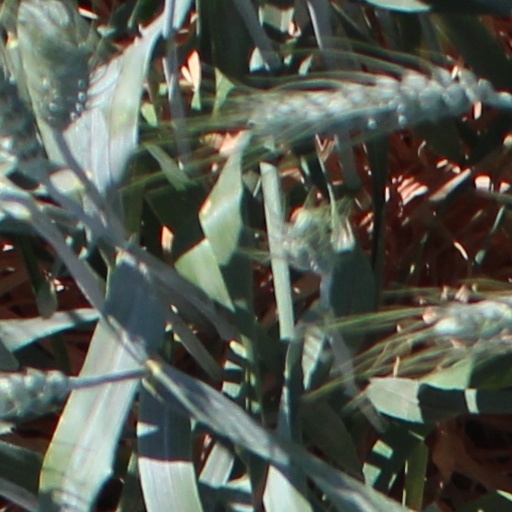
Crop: wheat